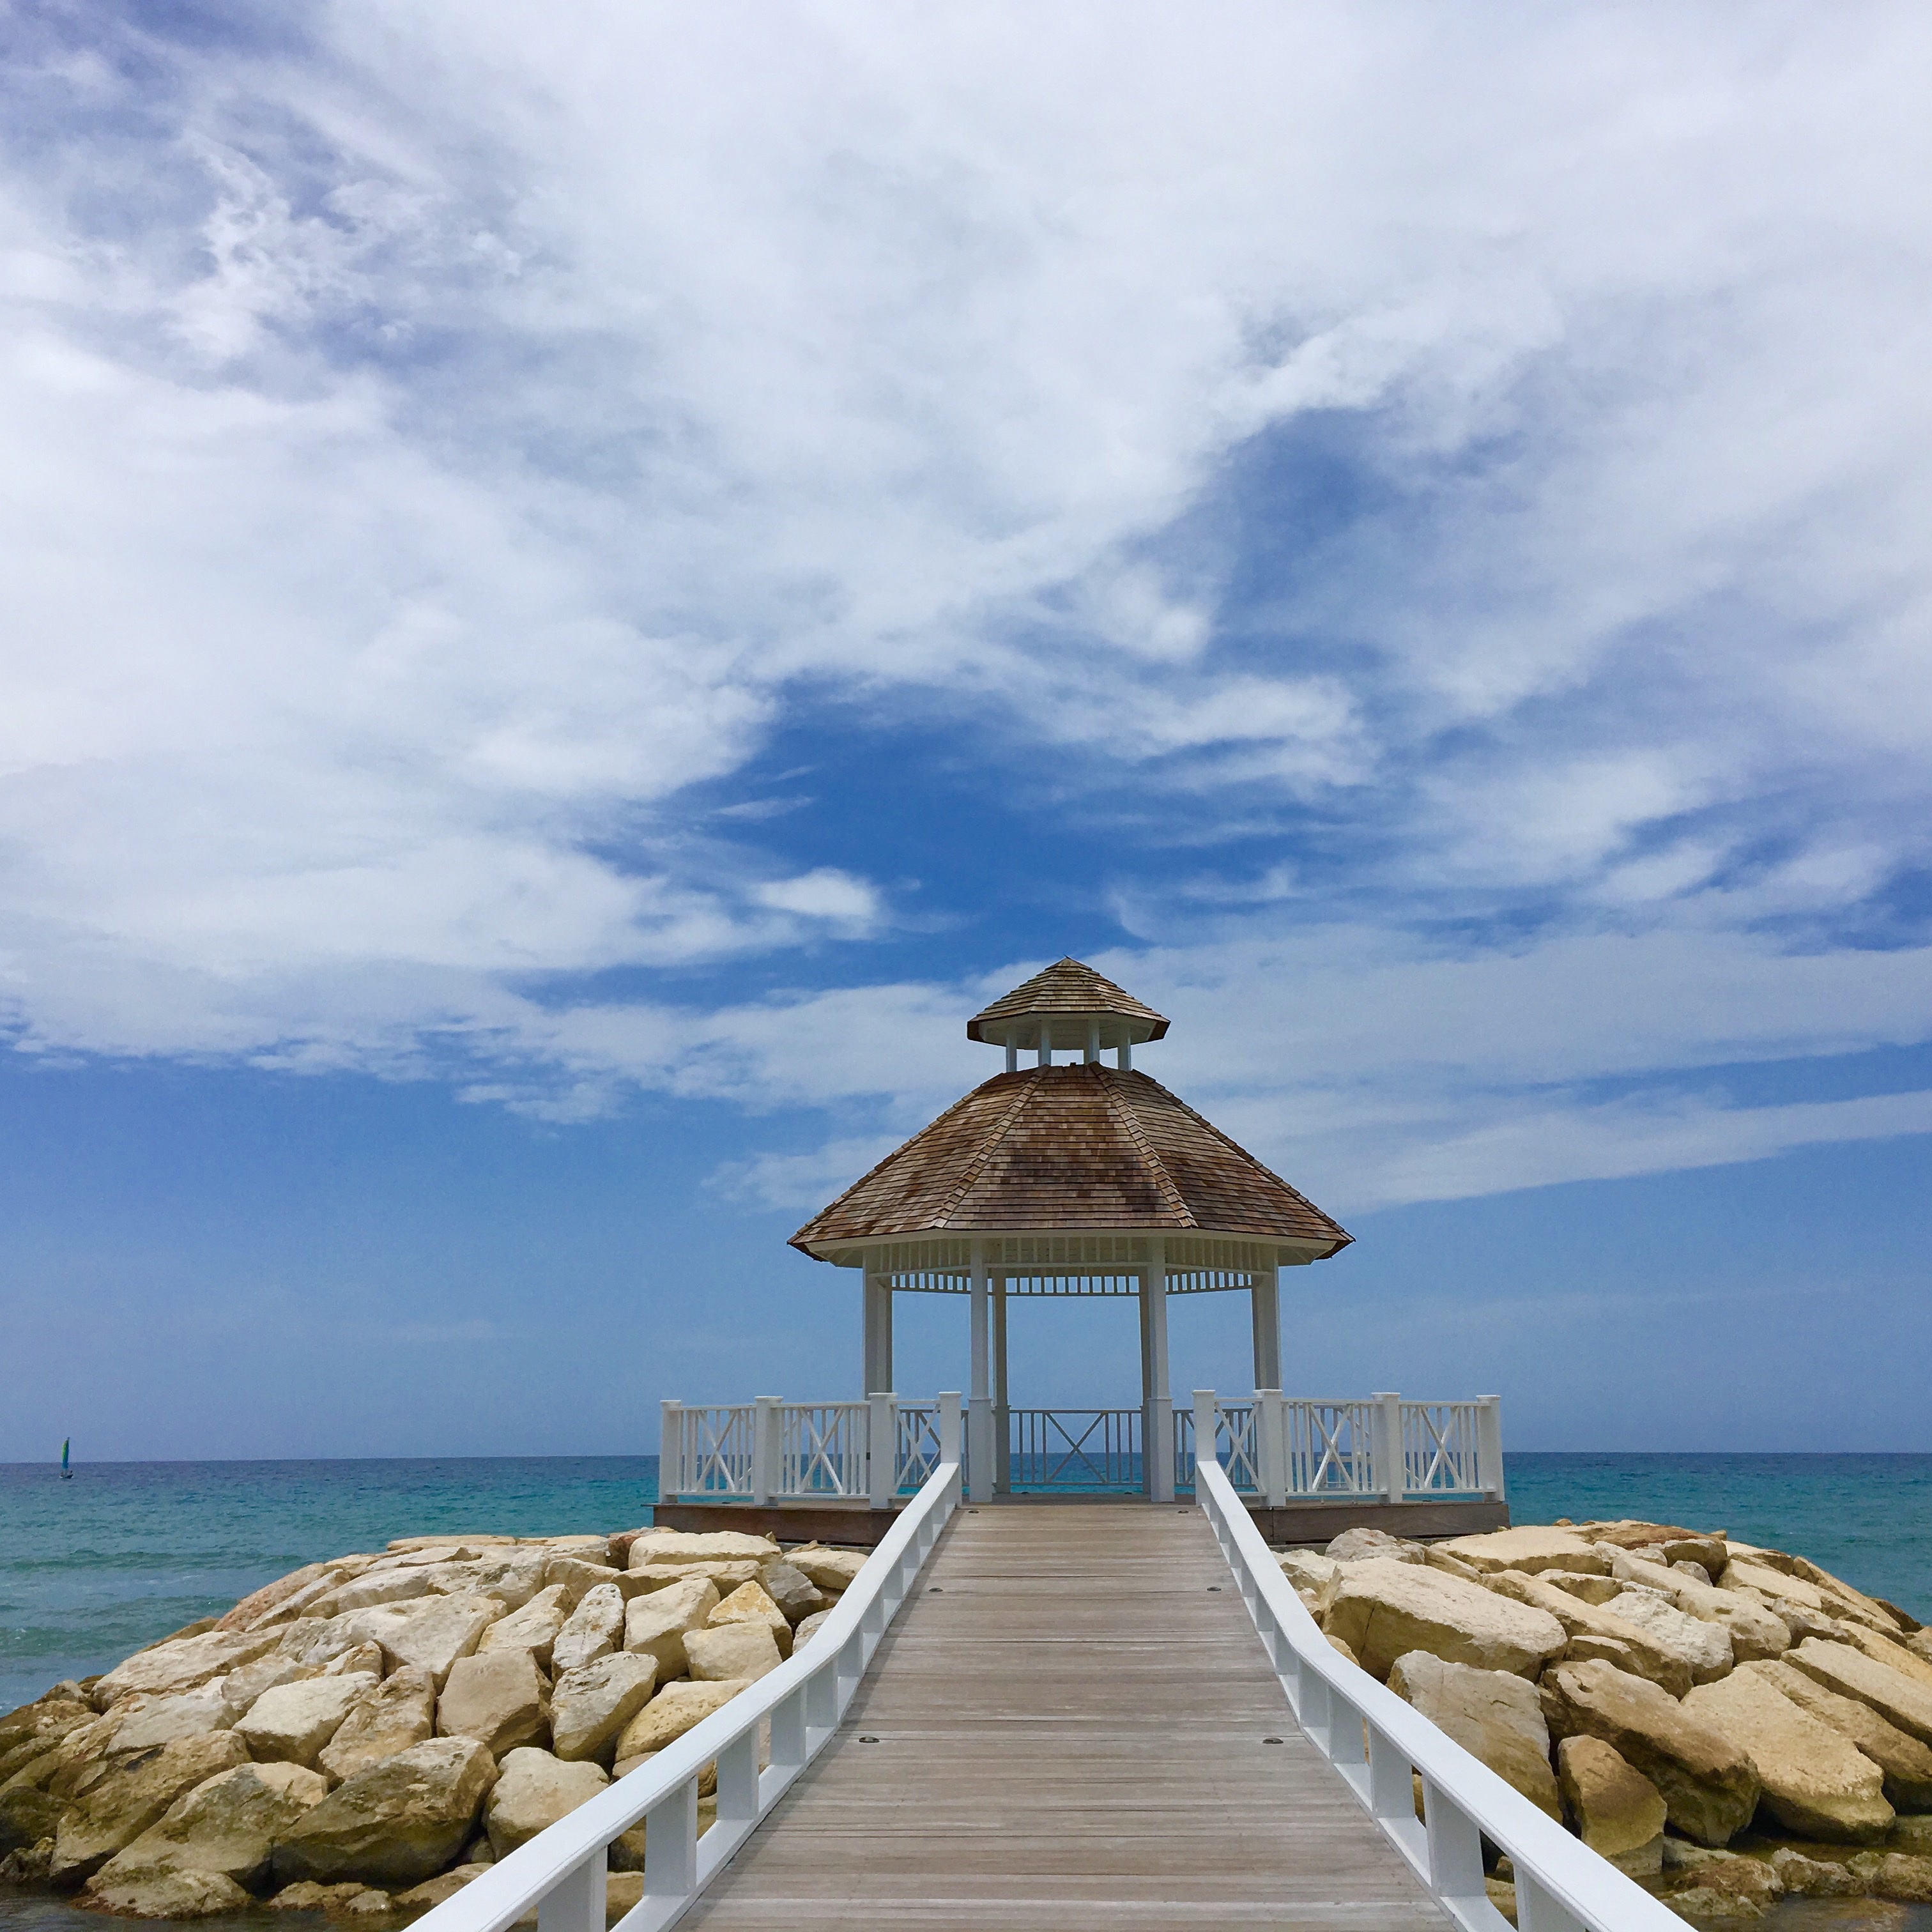
beach, sea, coast, ocean, sky, shore, vacation, tower, bay, blue, cape